Bo Lynn's Grocery

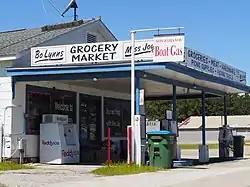

Bo Lynn's Grocery is a small wood general store and gas station located in St. Marks, Florida. When it was listed on the National Register of Historic Places on February 14, 2017, it was the first listing in St. Marks since San Marcos de Apalache in 1966. The store was opened in 1936 by J. T. "Bo" Lynn and has been in continuous operation since then. It has been owned by Joy Brown since 1965. It was for most of its history the largest grocery store and gas station in the town and was listed for its significance in Commerce at the local level.